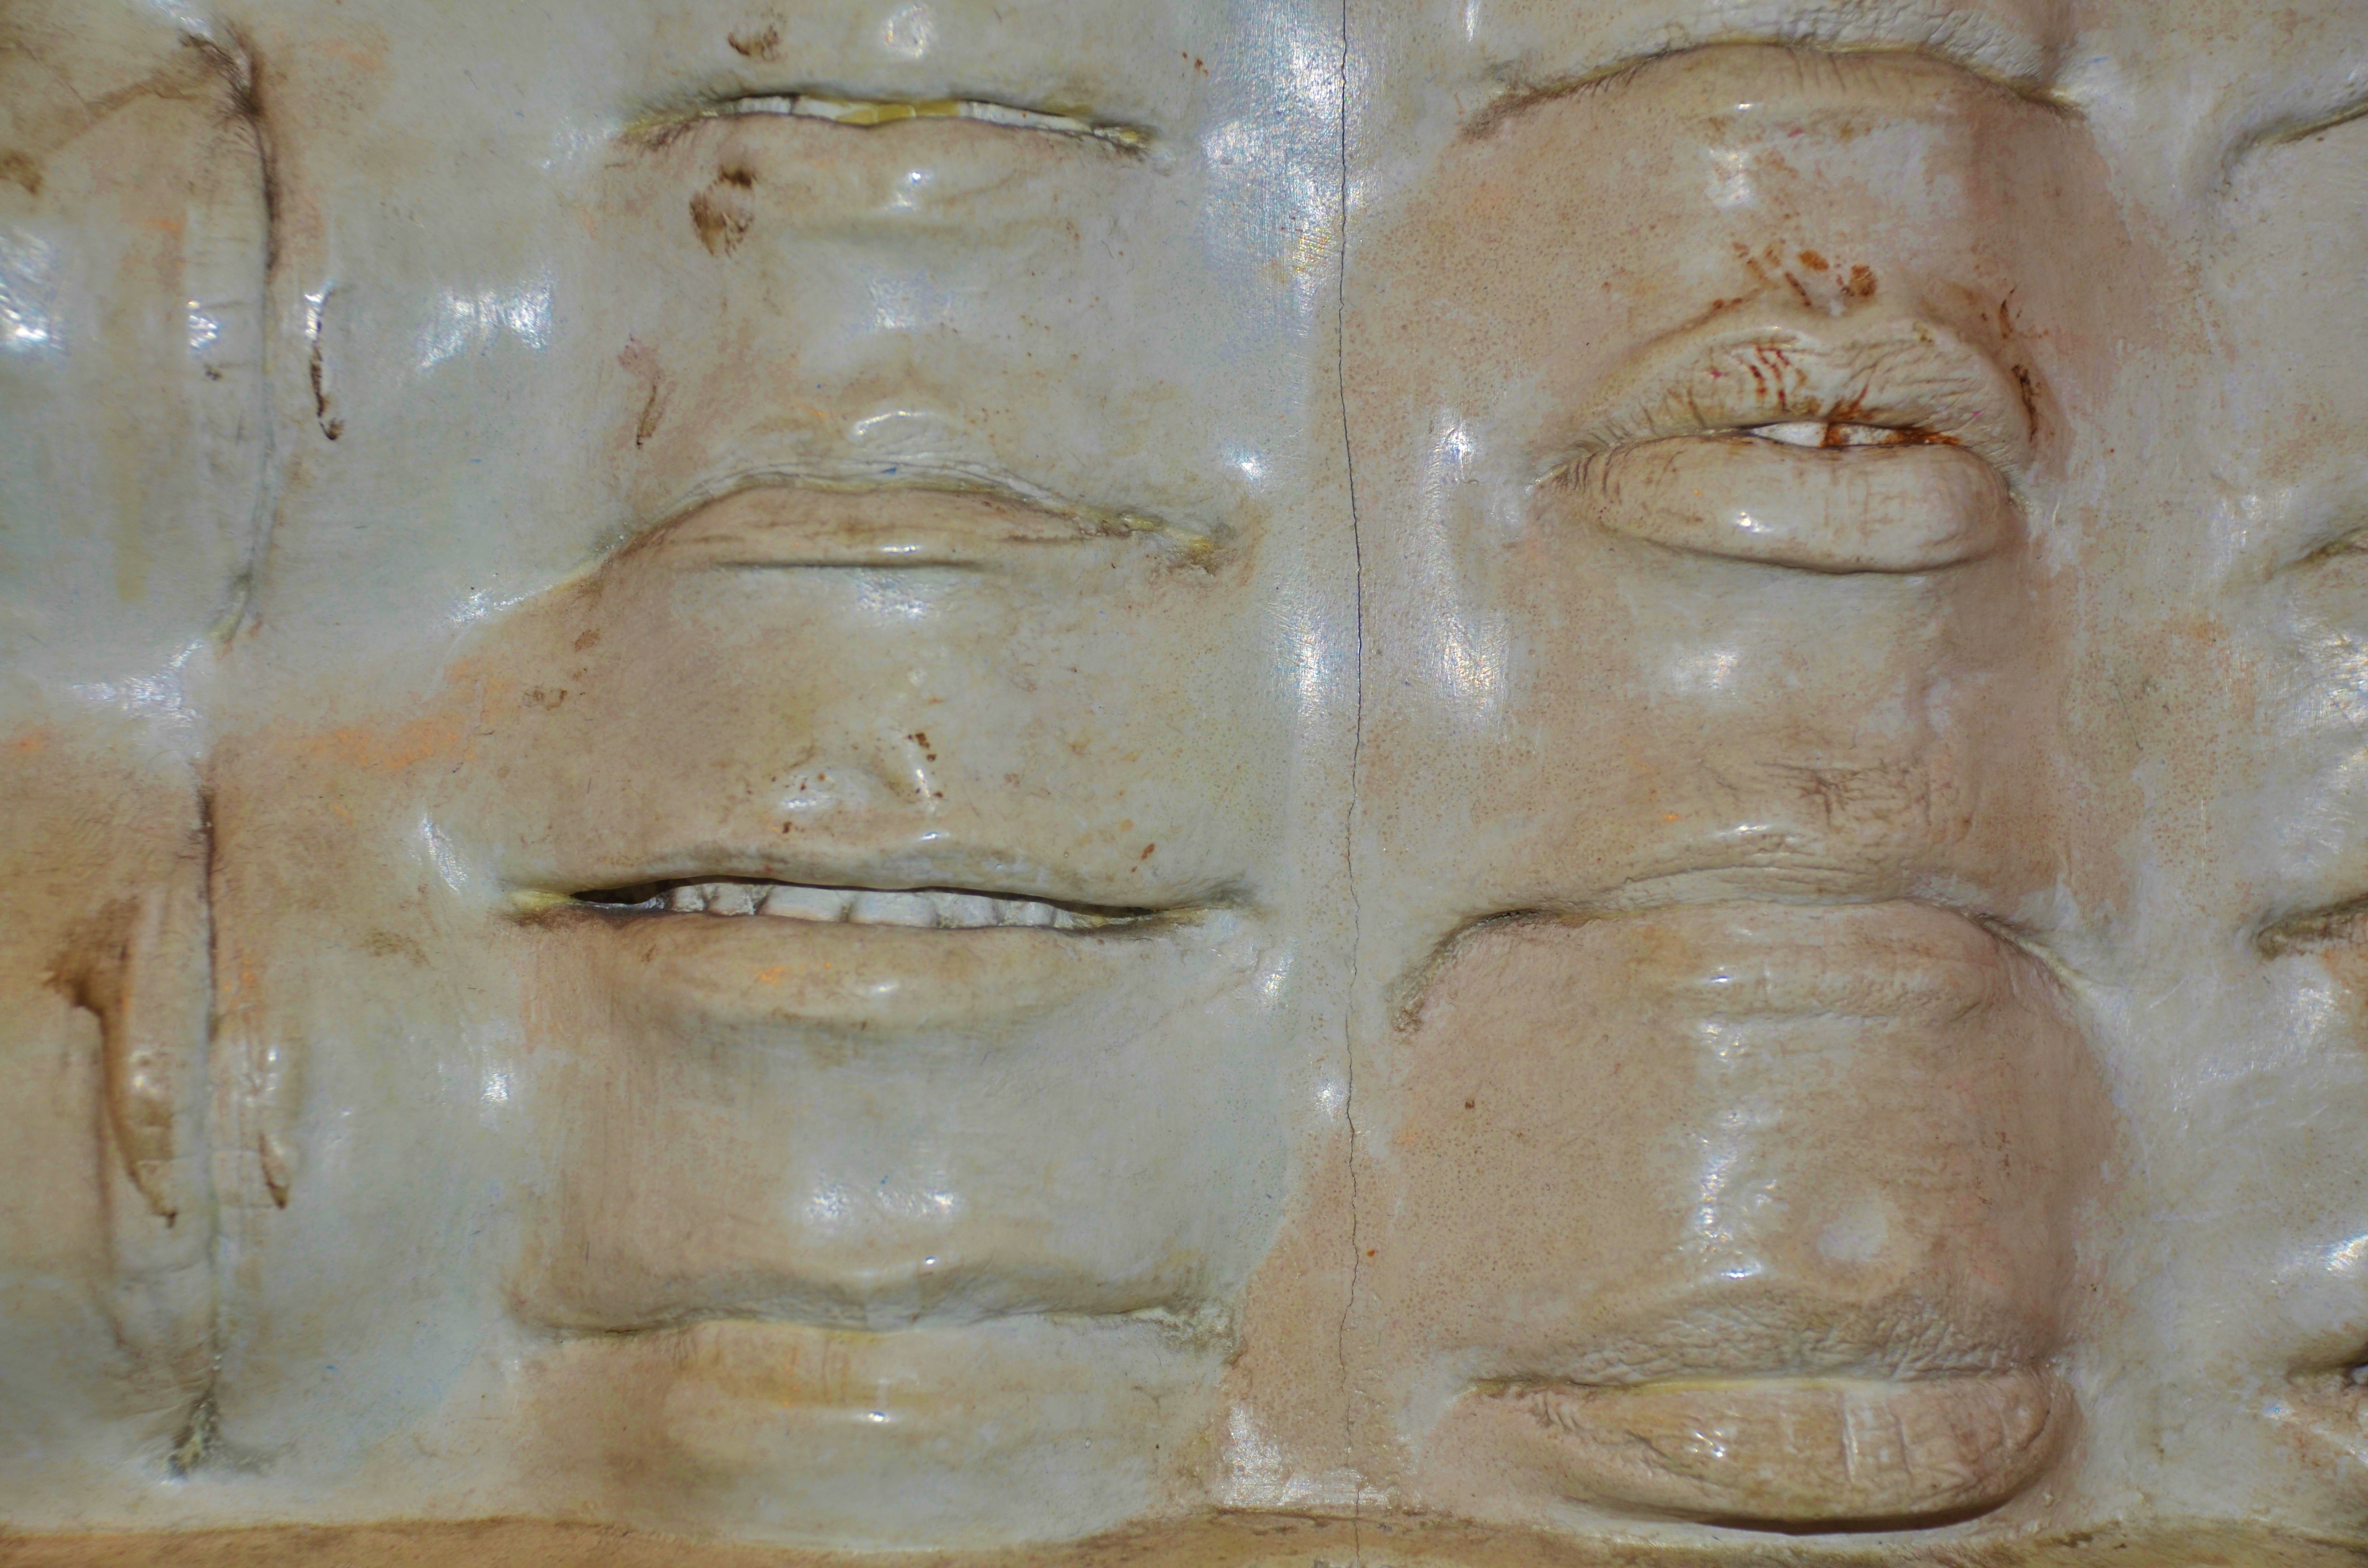
architecture, old, wall, sandstone, stone, formation, statue, decoration, sculpture, art, carved, carving, relief, plaster, stone carving, ancient history